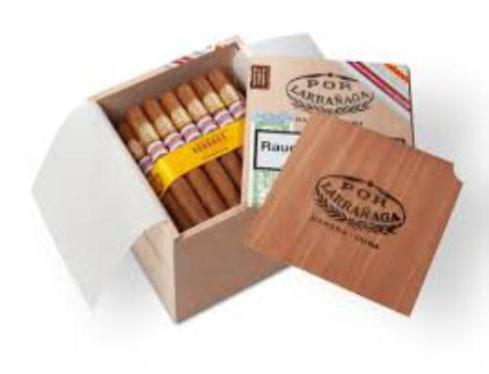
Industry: Necessities